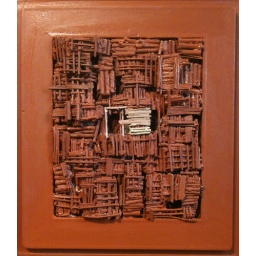
the window in the olive tree